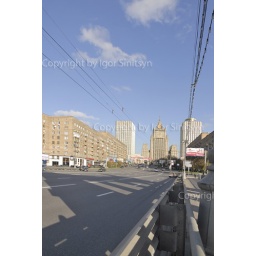
A view of Borodinsky bridge and building of Russian foreign ministry in Moscow